Fremantle Prison

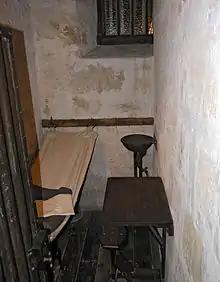
A re-creation of typical 1855 cell accommodation

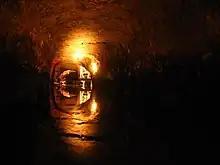
View inside the tunnels

The gatehouse and associated entry complex was constructed between 1854 and 1855 using convict labour. It was designed by Royal Engineer and Comptroller General Edmund Henderson, and constructed out of limestone. The gatehouse has two towers either side of a narrow gate, reminiscent of those found in 13th century English castles or walled cities. Iron that had been scavenged from shipwrecks was used to make the gate, while the clock at the top of the structure was imported from England. As the main entrance, the gatehouse has remained a significant feature and landmark; since the closure of the prison, it has housed a café and office areas. Restoration was carried out in 2005, preserving the original stone facade and removing non-original rendering.